Illinois Soldiers' and Sailors' Children's School

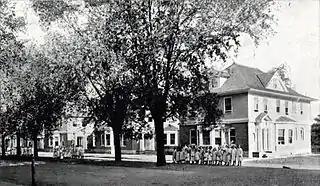
Girls Cottages with the occupants in the foreground, approximately in 1907

ISSCS was initially operated by a Board of Trustees, its first president in 1867 was Gustav Koerner, and inspected by the Board of State Commissioners of Public Charities created in 1869 to inspect and report upon the conditions in all state charitable institutions. The Board of Administration succeeded to these duties and retained executive and administrative control over the home until the creation of the Department of Public Welfare in 1917. While under the jurisdiction of the Department of Public Welfare the home's name was changed to the Illinois Soldiers' and Sailors' Children's School in 1931. The department also was authorized to place veterans' indigent children in foster homes or in other child-care facilities. This responsibility was handled by Division of Child Welfare staff members working at the school.